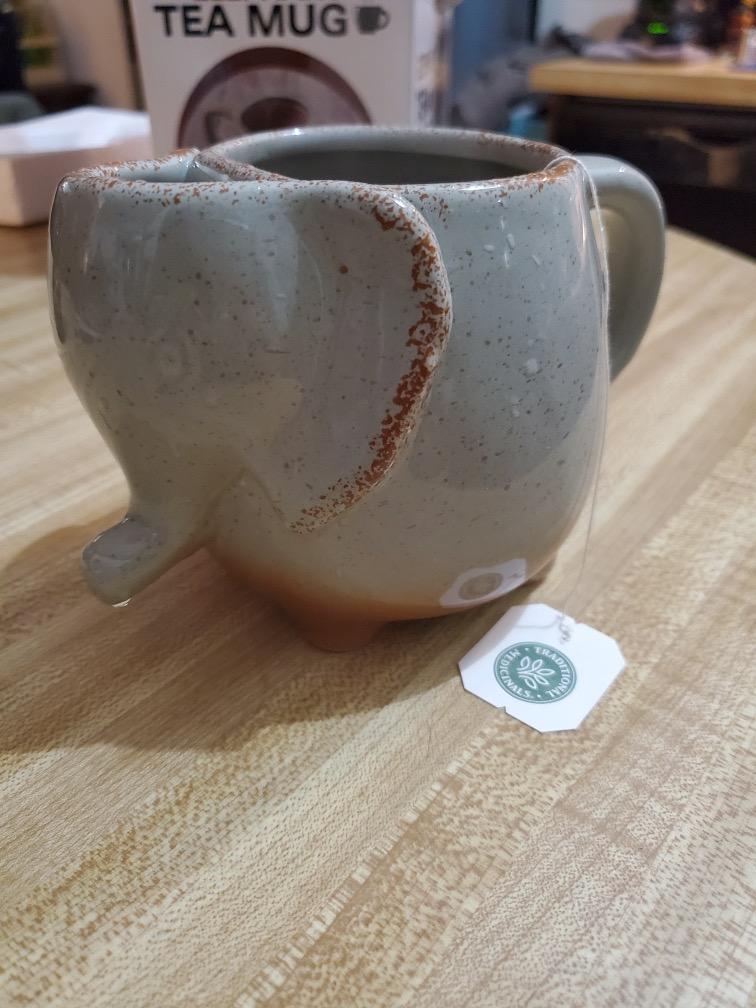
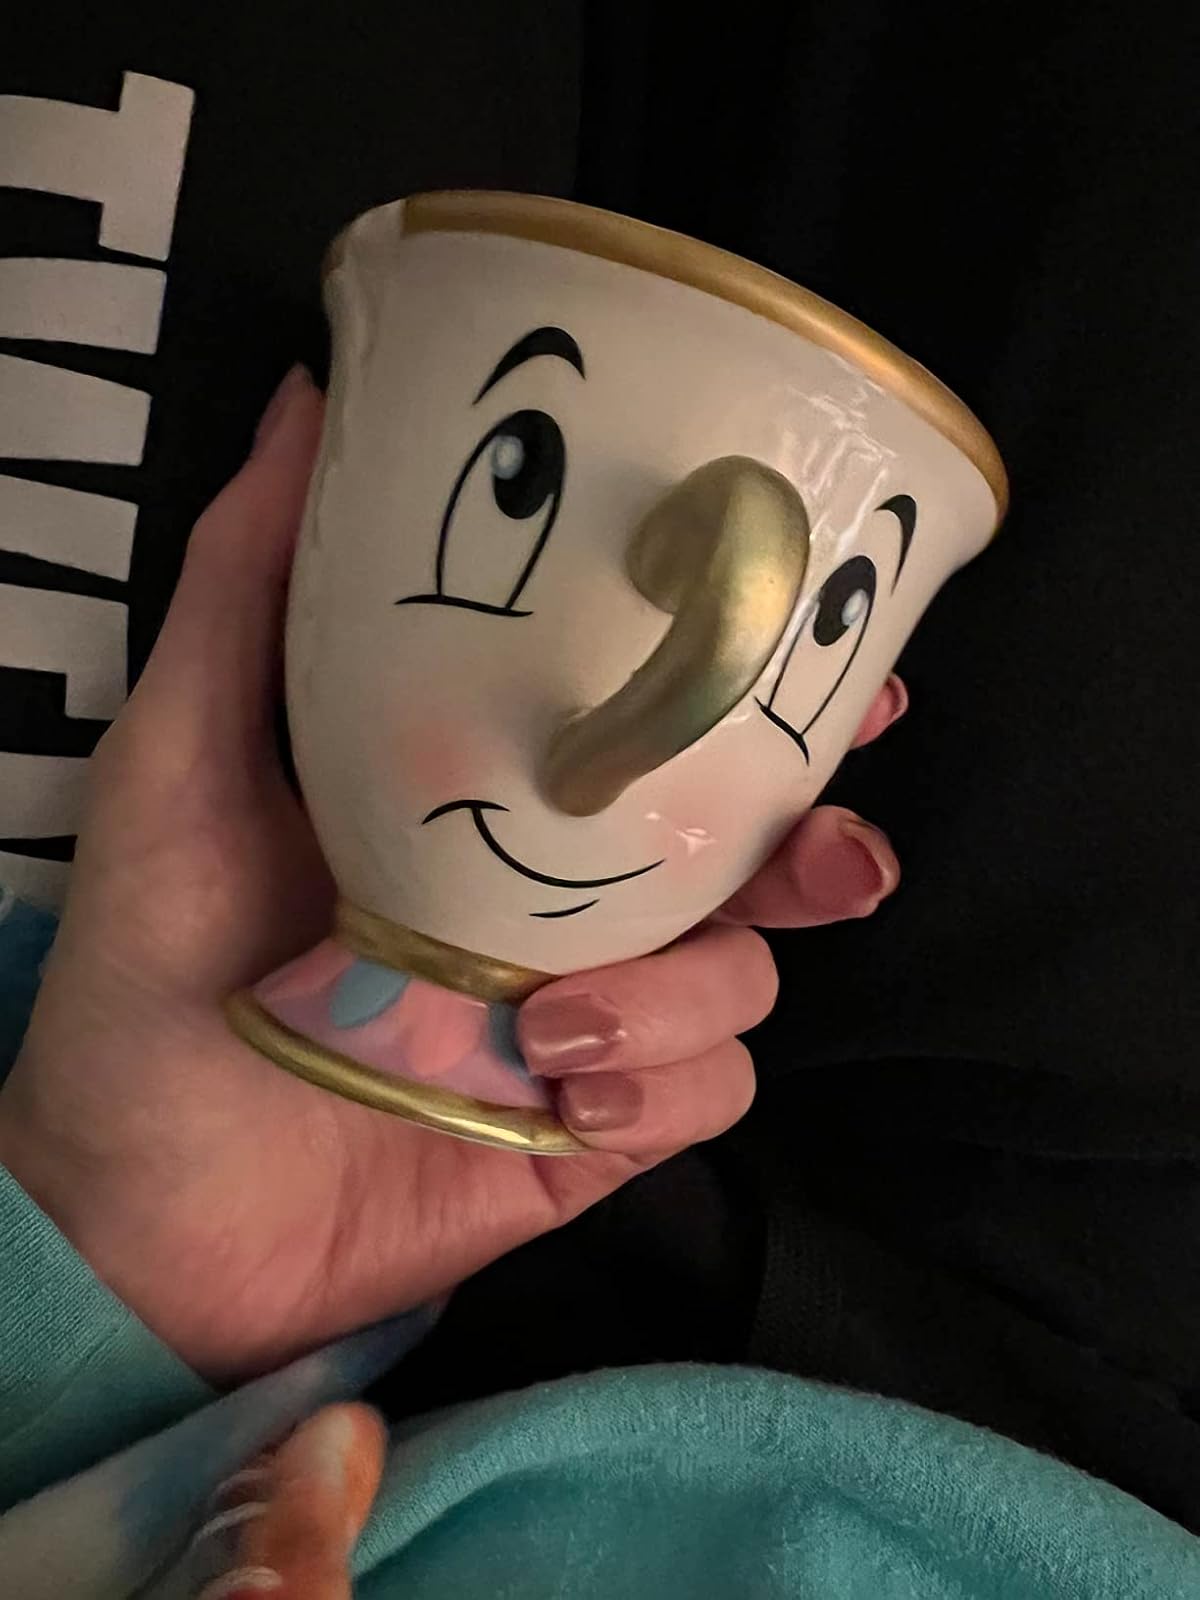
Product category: items_mug
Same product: no